Folsom, South Dakota

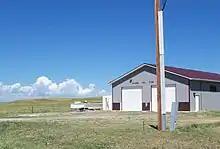
Folsom Volunteer Fire Department

Folsom is an unincorporated community in Custer County, in the U.S. state of South Dakota.